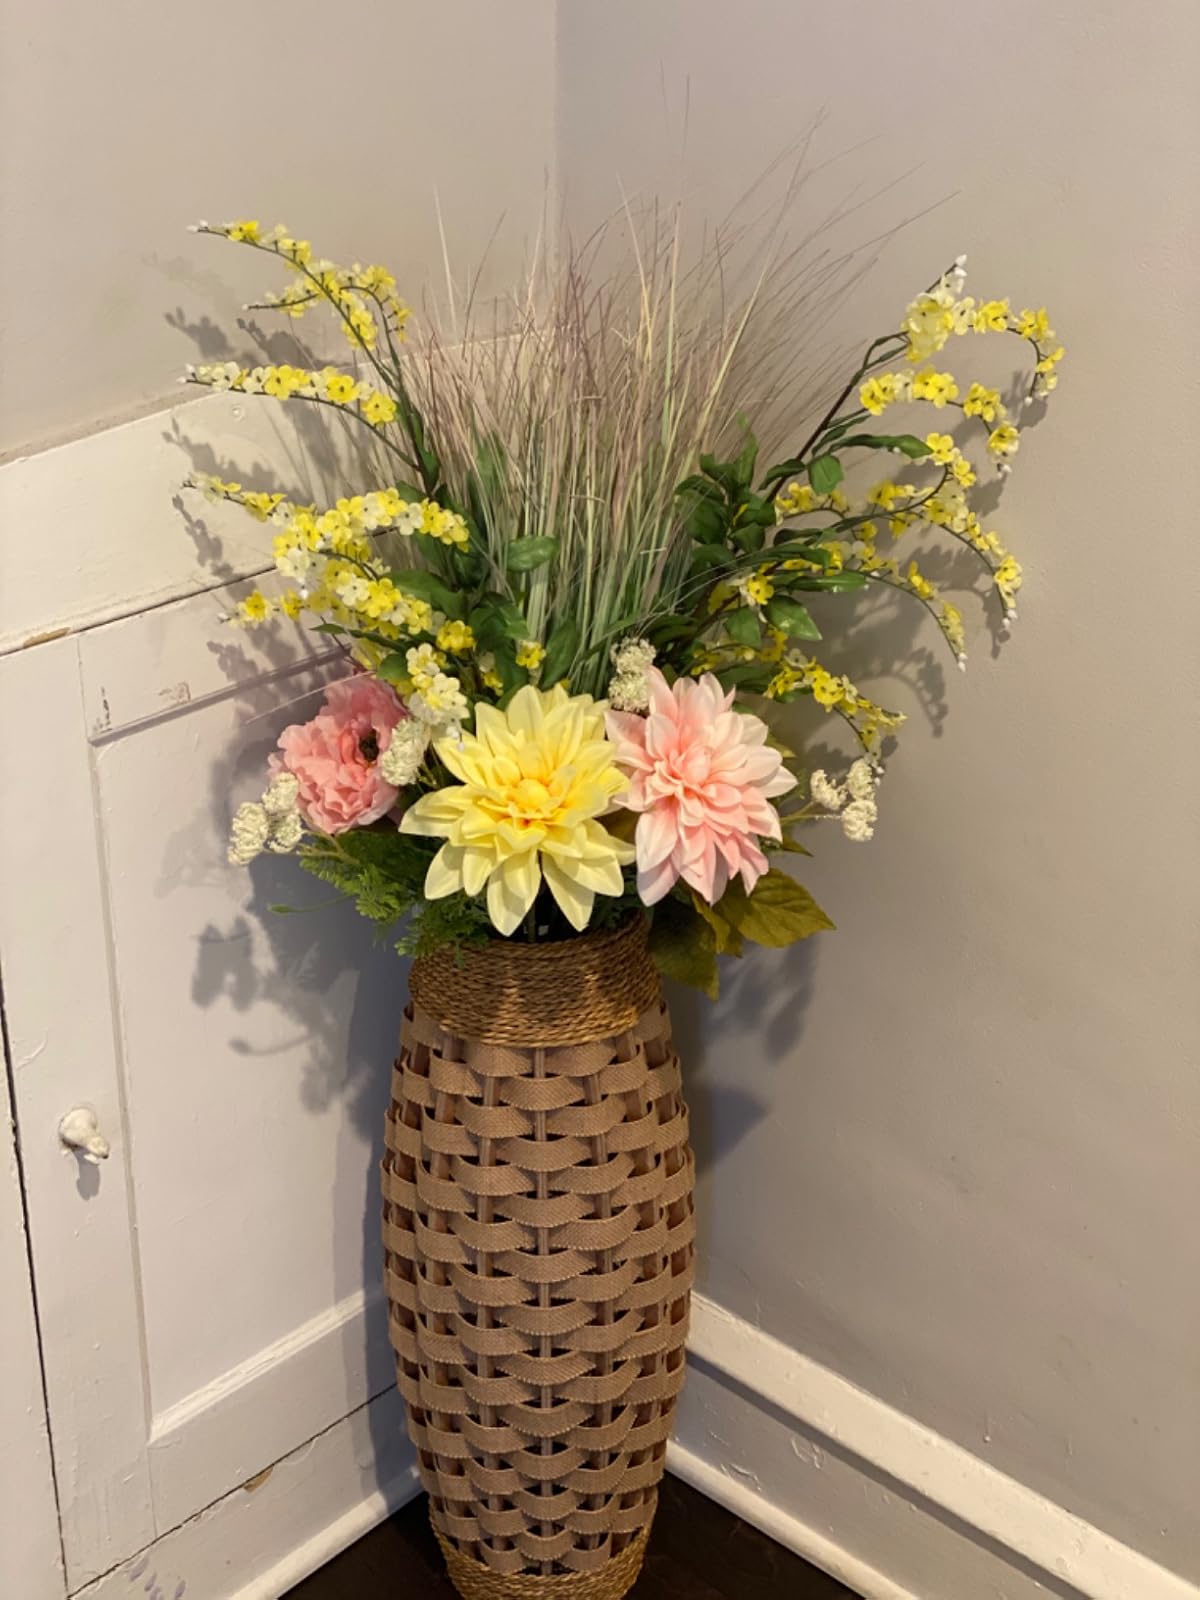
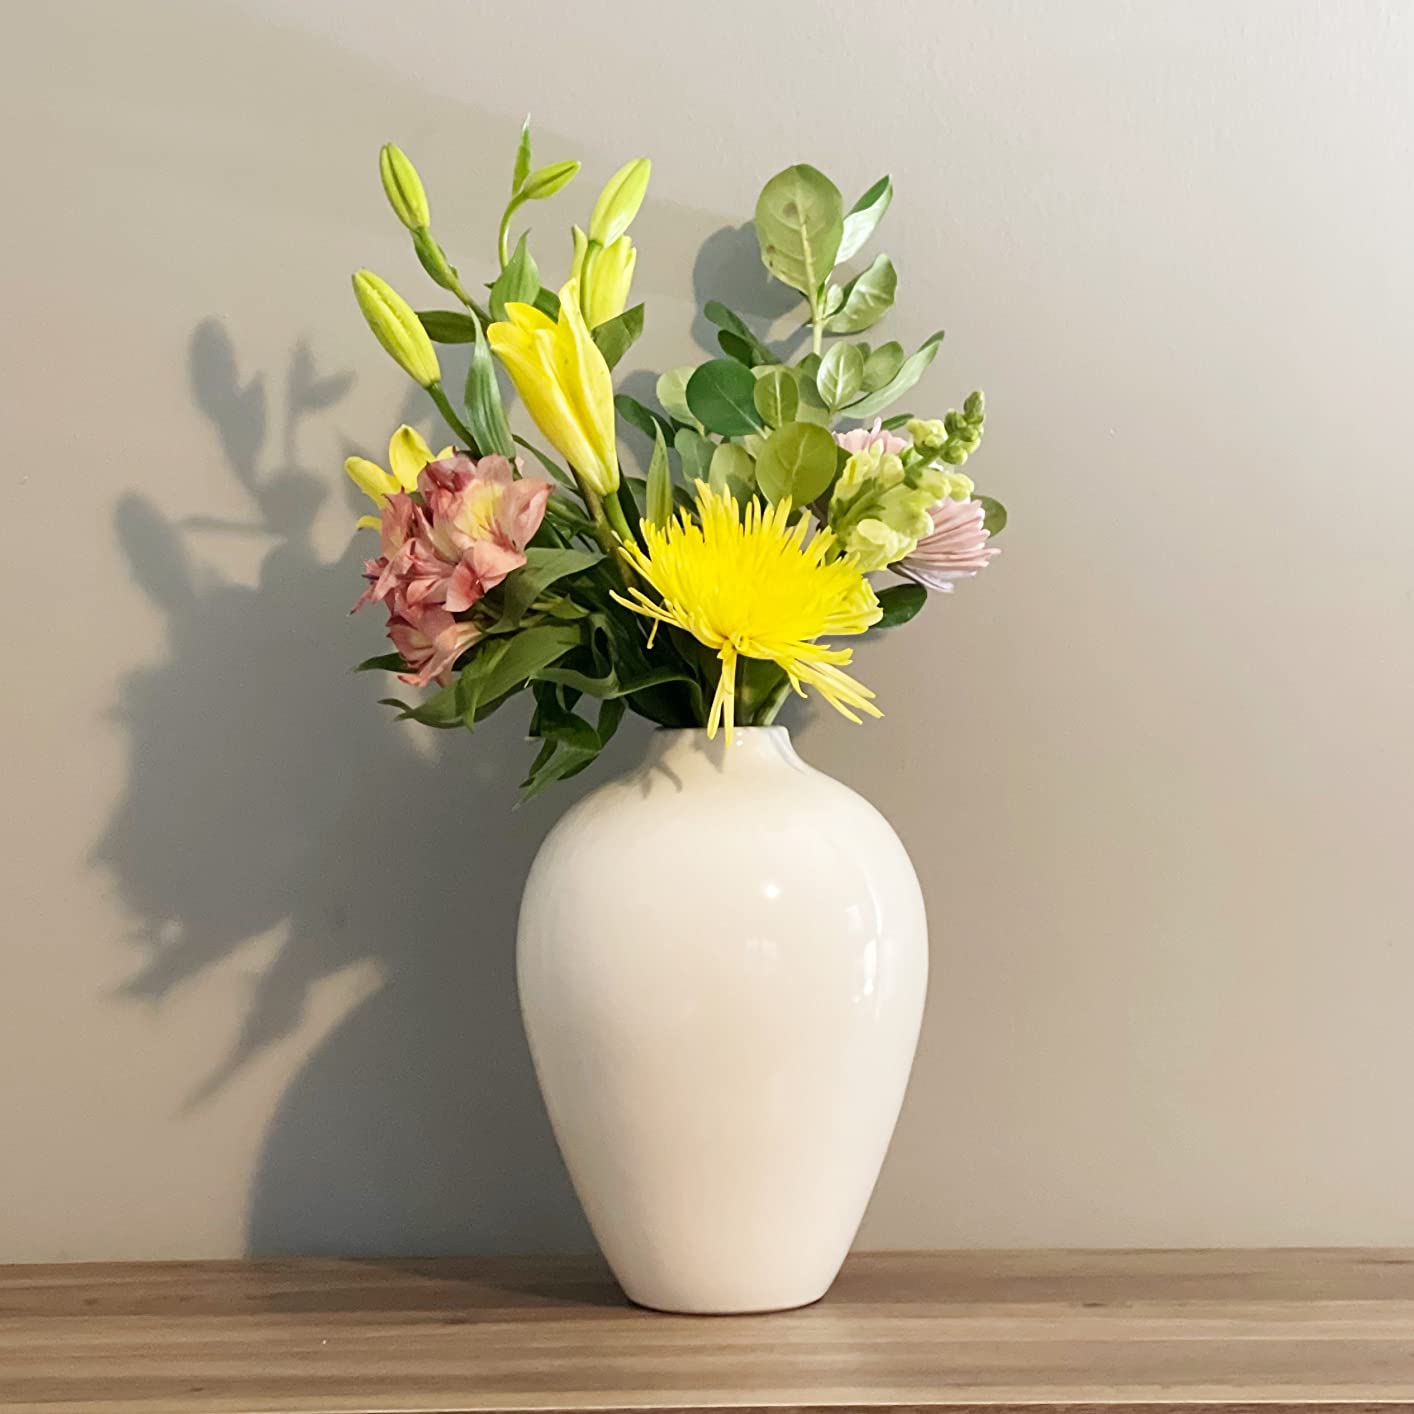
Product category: vase
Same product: no